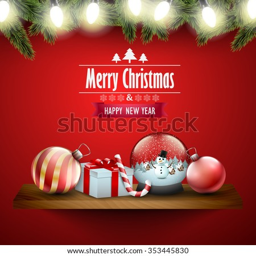
christmas decoration on a wooden shelf , red background .